Mike Bobo

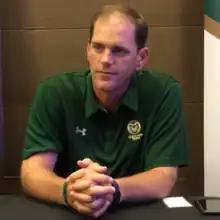
Bobo with Colorado State in 2016

Robert Michael Bobo (born April 9, 1974) is an American college football coach who is currently the offensive coordinator and quarterbacks coach at the University of Georgia, his alma mater. He was the head coach at Colorado State from 2015 to 2019. Bobo is known for his pro-style type offensive schemes which cater to the ability to control clock and create long methodical drives.